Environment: real
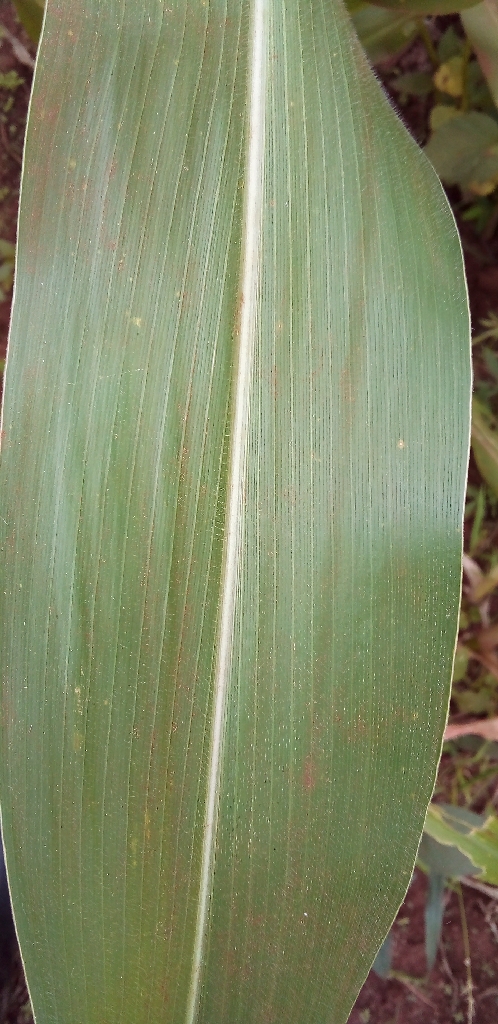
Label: healthy